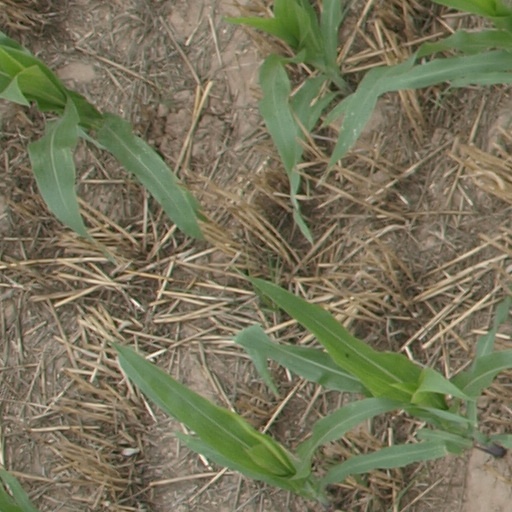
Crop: maize; corn